Answer in natural language. Which object is closer to the camera taking this photo, brown wooden chair with soft cushion (highlighted by a blue box) or brown top white leg dining table? Choose between the following options: brown wooden chair with soft cushion (highlighted by a blue box) or brown top white leg dining table
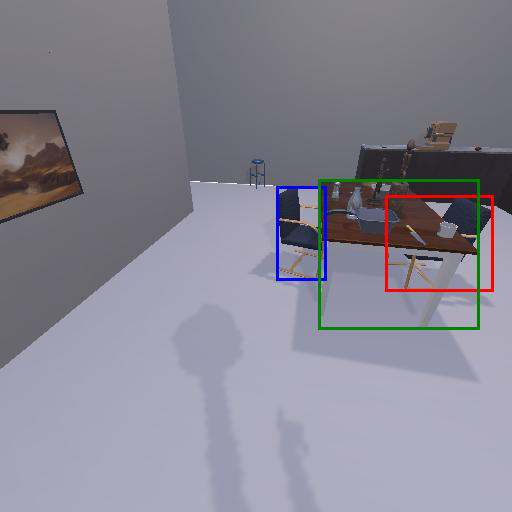
<answer>brown wooden chair with soft cushion (highlighted by a blue box)</answer>